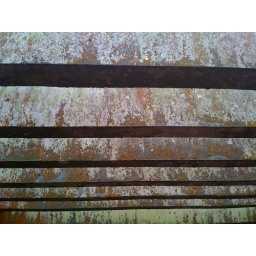
Rust roof - palace in the sky